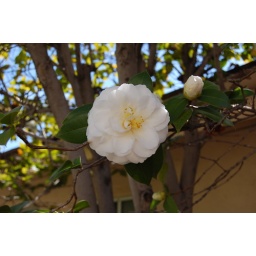
A single white flower on a tree near the backyard of 222.